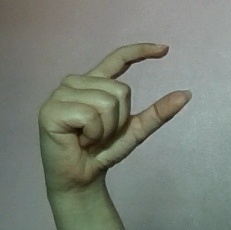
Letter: dal